Dolphinarium discotheque bombing

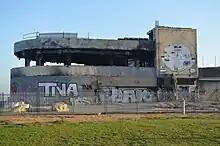
The ruins of the Dolphinarium in 2012; later demolished in 2018

After the bombing, the Dolphinarium discotheque was abandoned and ended up being covered with graffiti. Its final use was as a surfing school. The building remained on the Tel Aviv beachfront until its demolition in May 2018.